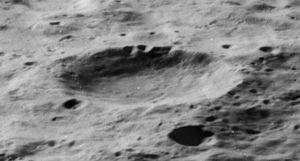
Chaucer (månekrater)
Chaucer er et nedslagskrater på Månen. Det befinder sig på Månens bagside og er opkaldt efter den britiske astronom og forfatter Geoffrey Chaucer.